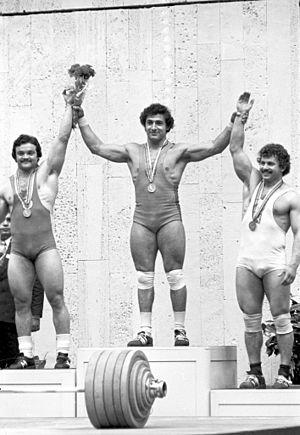
Dušan Poliačik est un haltérophile tchécoslovaque.